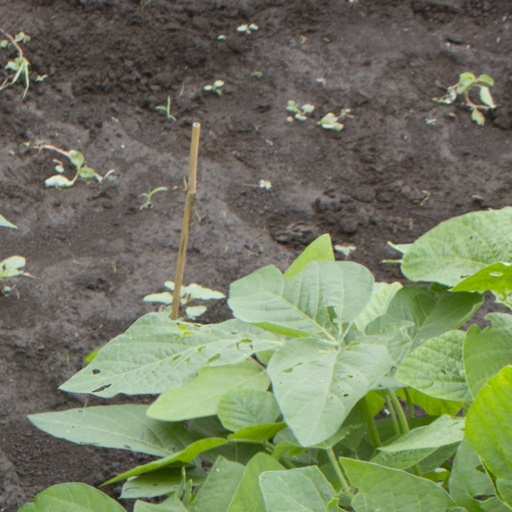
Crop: soybean